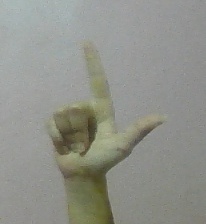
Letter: laam